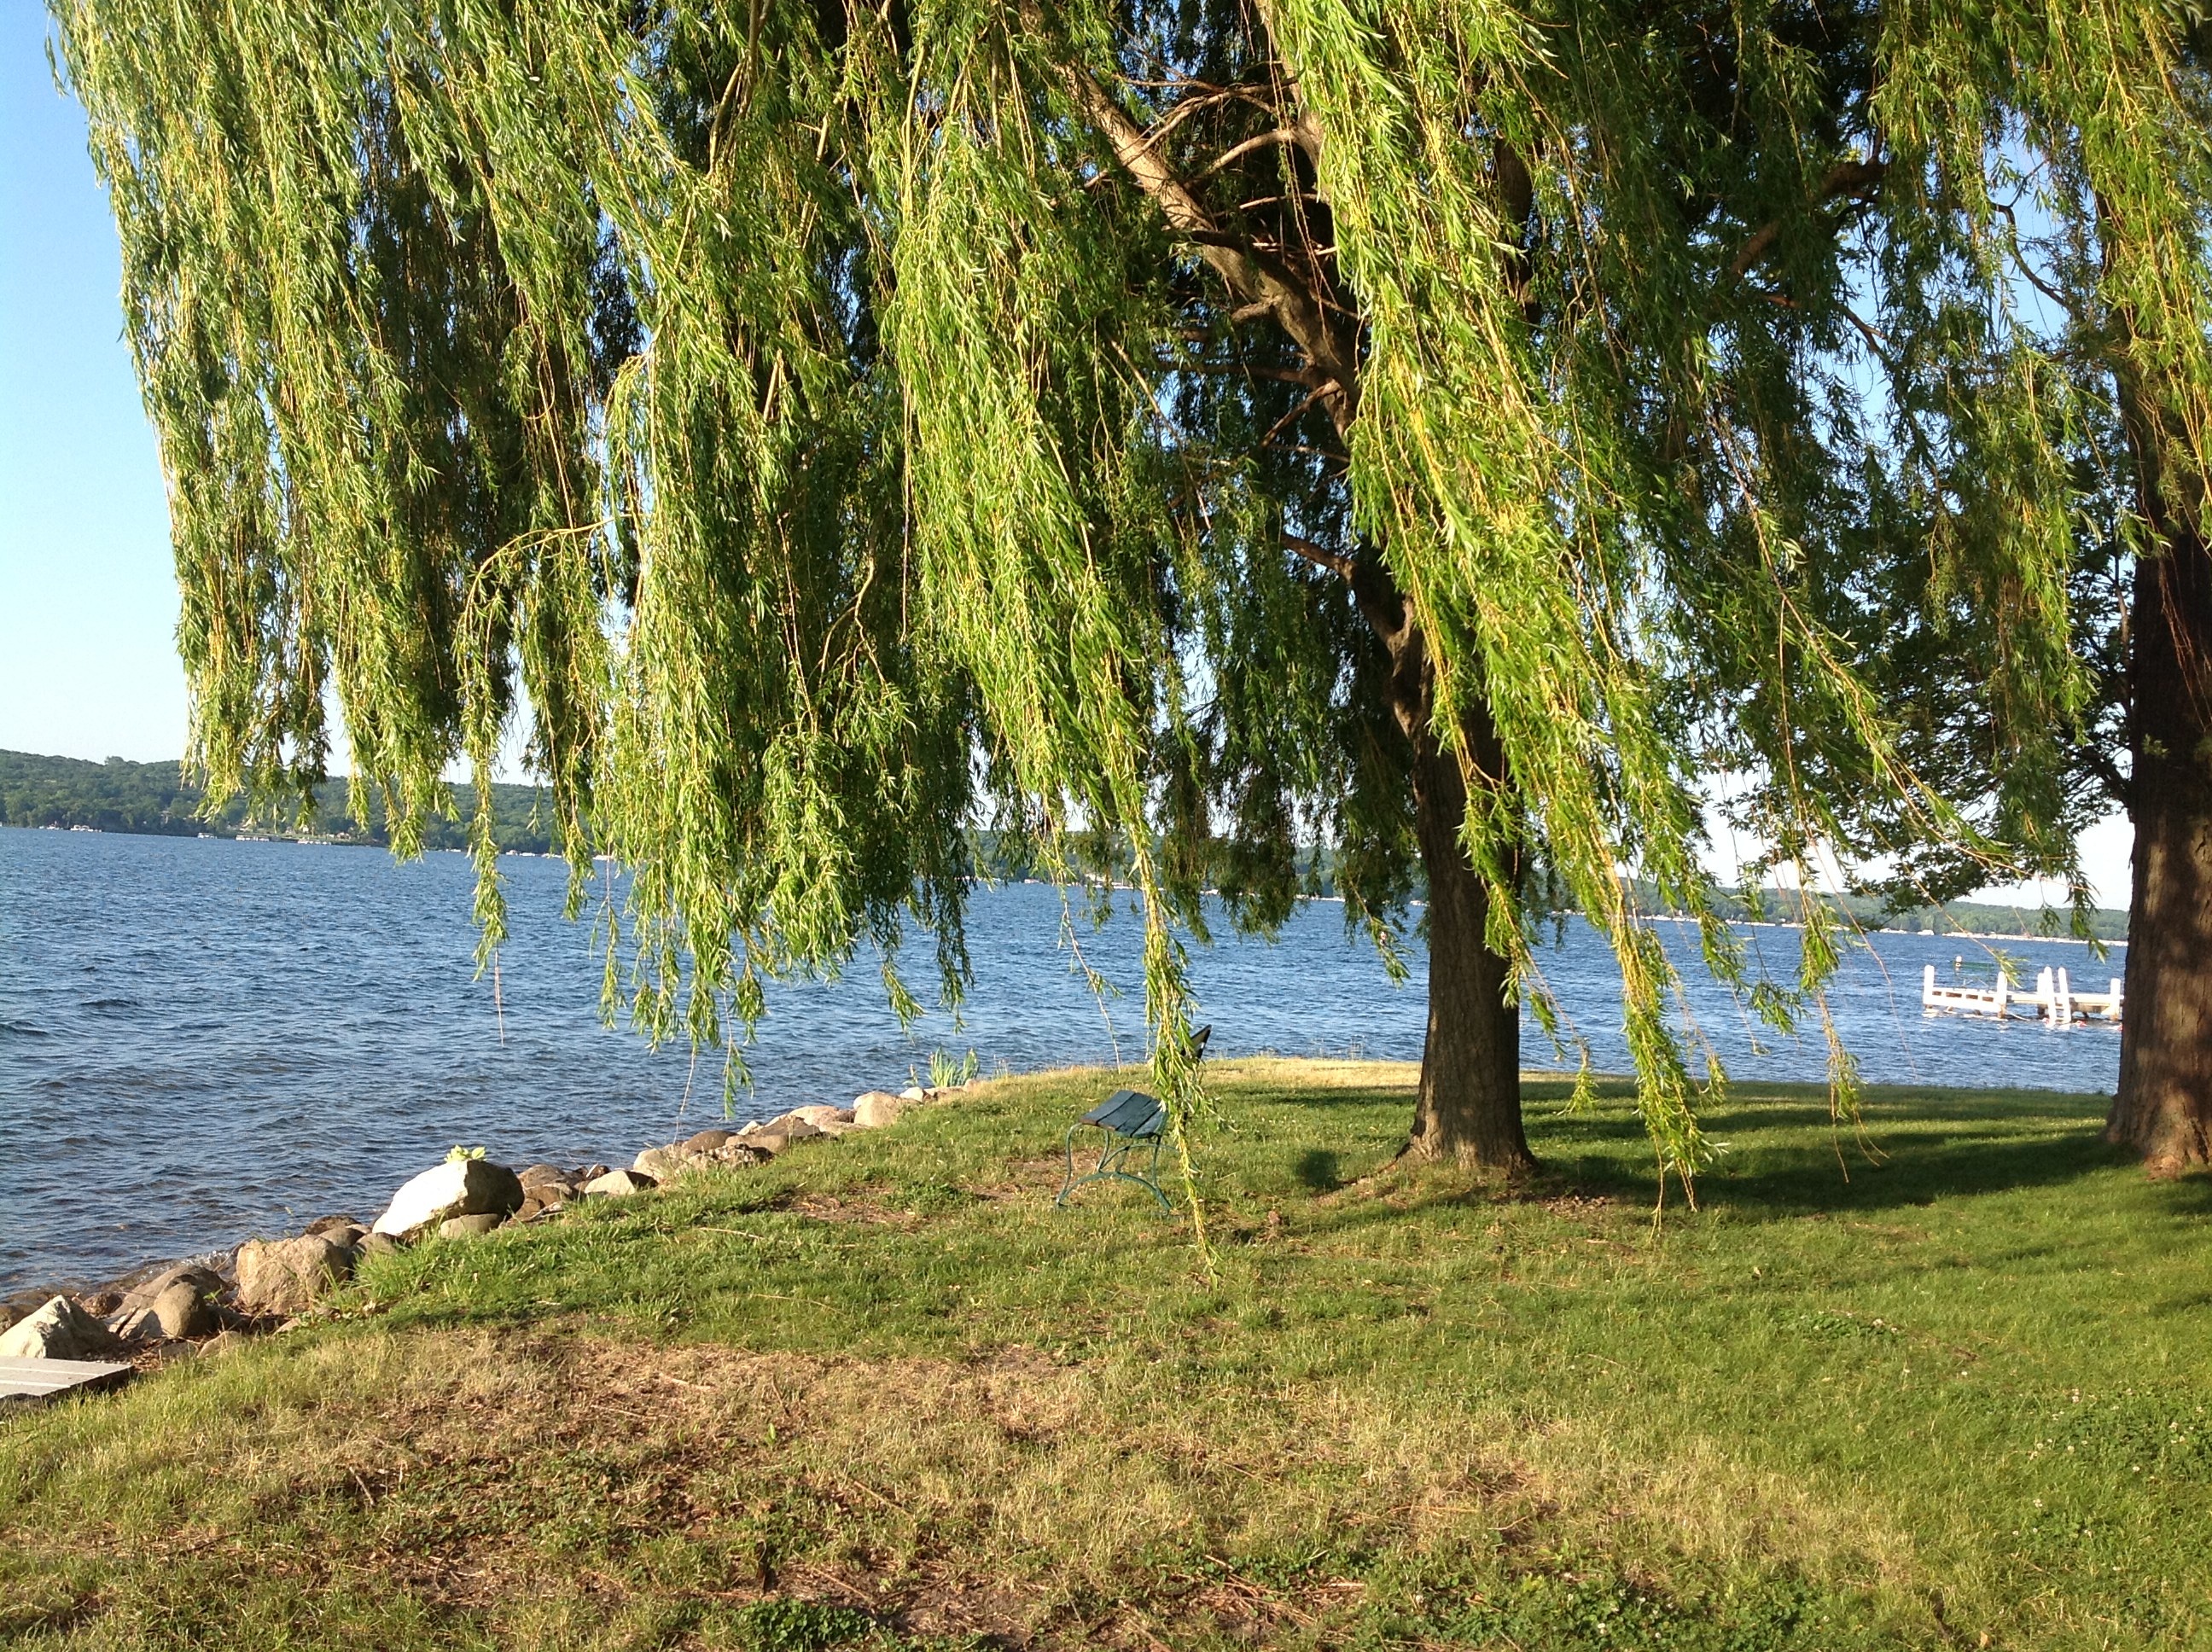
tree, grass, plant, meadow, shore, lake, wind, woodland, habitat, ecosystem, geneva, wisconsin, willow tree, woody plant